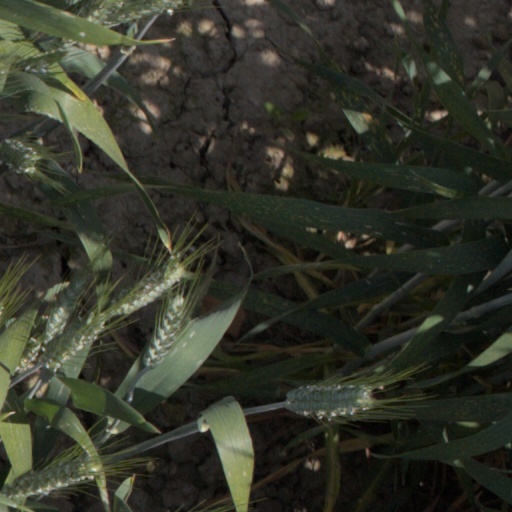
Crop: wheat